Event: Nepal Earthquake
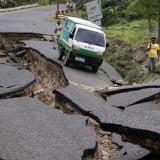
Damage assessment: damage